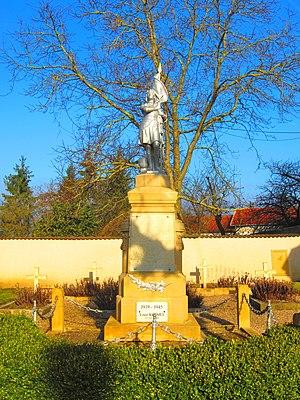
Jeanne arc Servigny Ste Barbe
Servigny-lès-Sainte-Barbe est une commune française située dans le département de la Moselle, en région Grand Est.